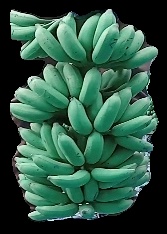
Variety: elakki-bale
Grade: grade1